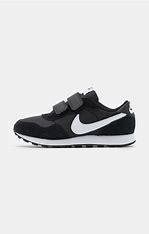
Brand: Nike
Model: MD Valiant